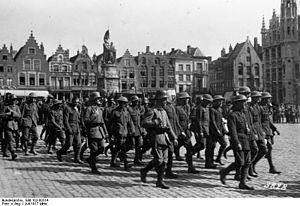
Des soldats allemands font ostensiblement traverser la Grand-Place de Bruges en Belgique à des prisonniers de guerre anglais, mi-juillet 1917 (soldats capturés lors de l'attaque de la division d'infanterie de marine sur l'Yser, le 11 juillet 1917)
Bruges est une ville de Belgique située en Région flamande, chef-lieu et plus grande ville de la province de Flandre-Occidentale.